Placenta accreta spectrum

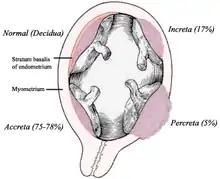
Types of placenta accreta and their prevalence.

Placenta accreta spectrum (PAS) is a medical condition that occurs when all or part of the placenta attaches abnormally to the "myometrium" (the muscular layer of the uterine wall) during pregnancy. This condition was first documented in medical literature in 1927. Three grades of abnormal placental attachment are defined according to the depth of attachment and invasion into the muscular layers of the uterus. From least to most invasive uterine attachment they are: "Placenta" "Accreta," "Increta," and "Percreta."